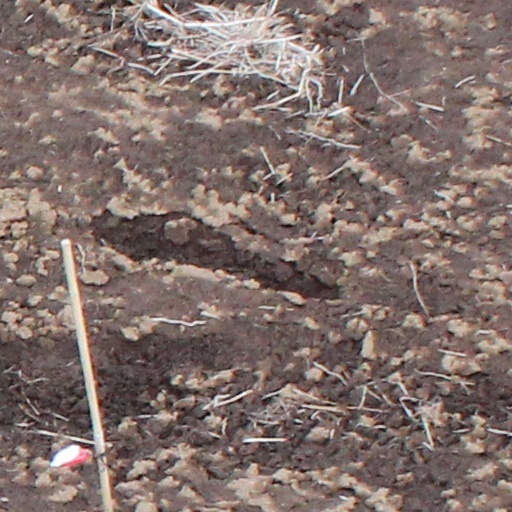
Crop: wheat